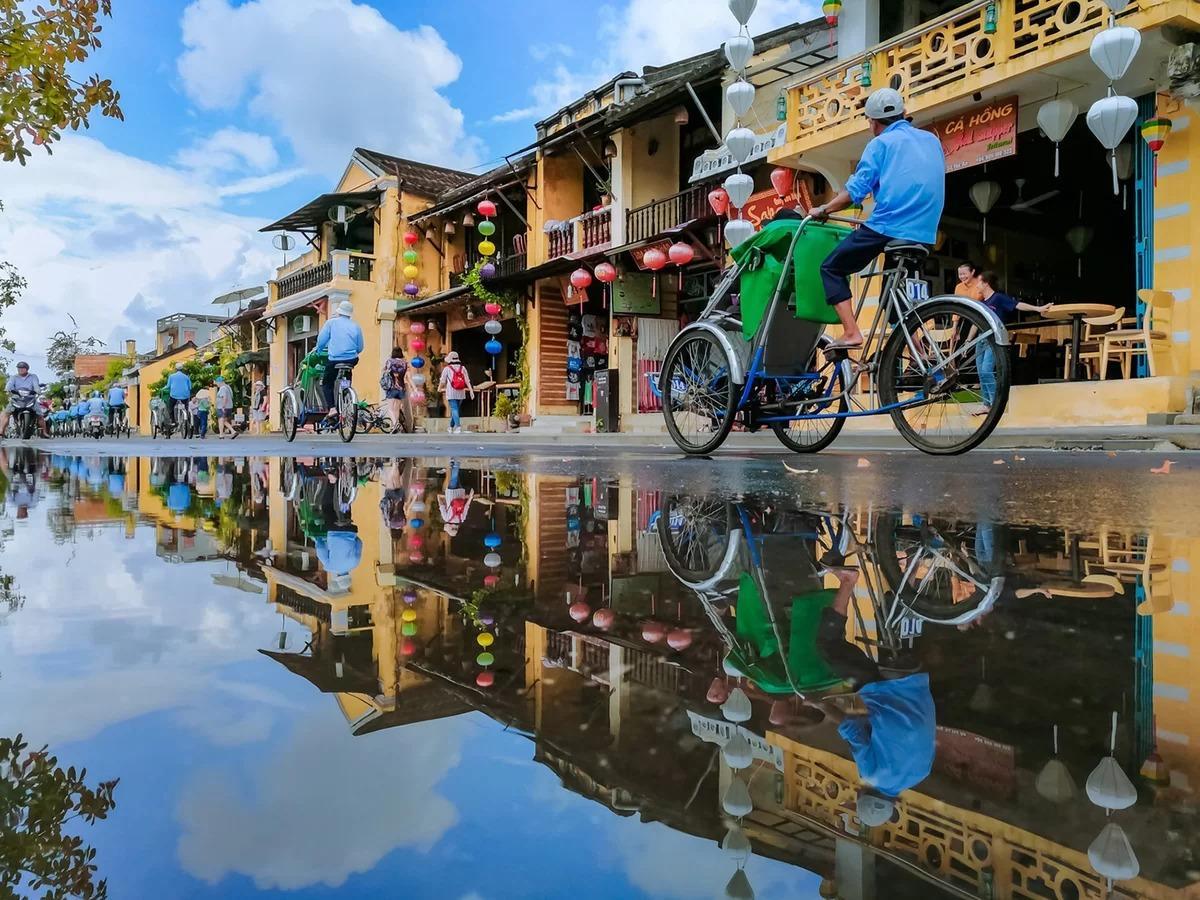
có những chiếc xích lô đang di chuyển ở trên đường